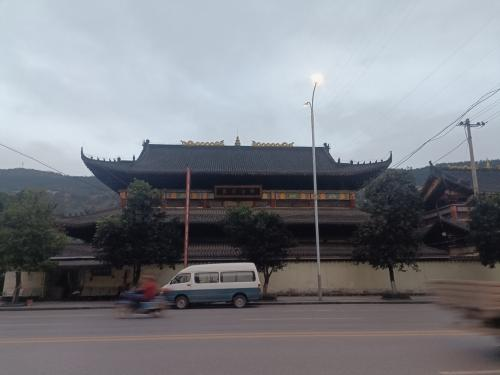
地标名称：大佛寺
所在城市：巴中市·巴州区